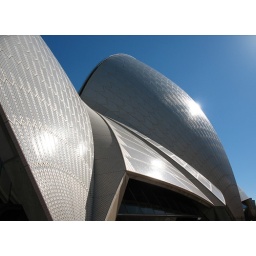
The opera house looks white and smooth in most photos, but the outside is actually beige ceramic tile.